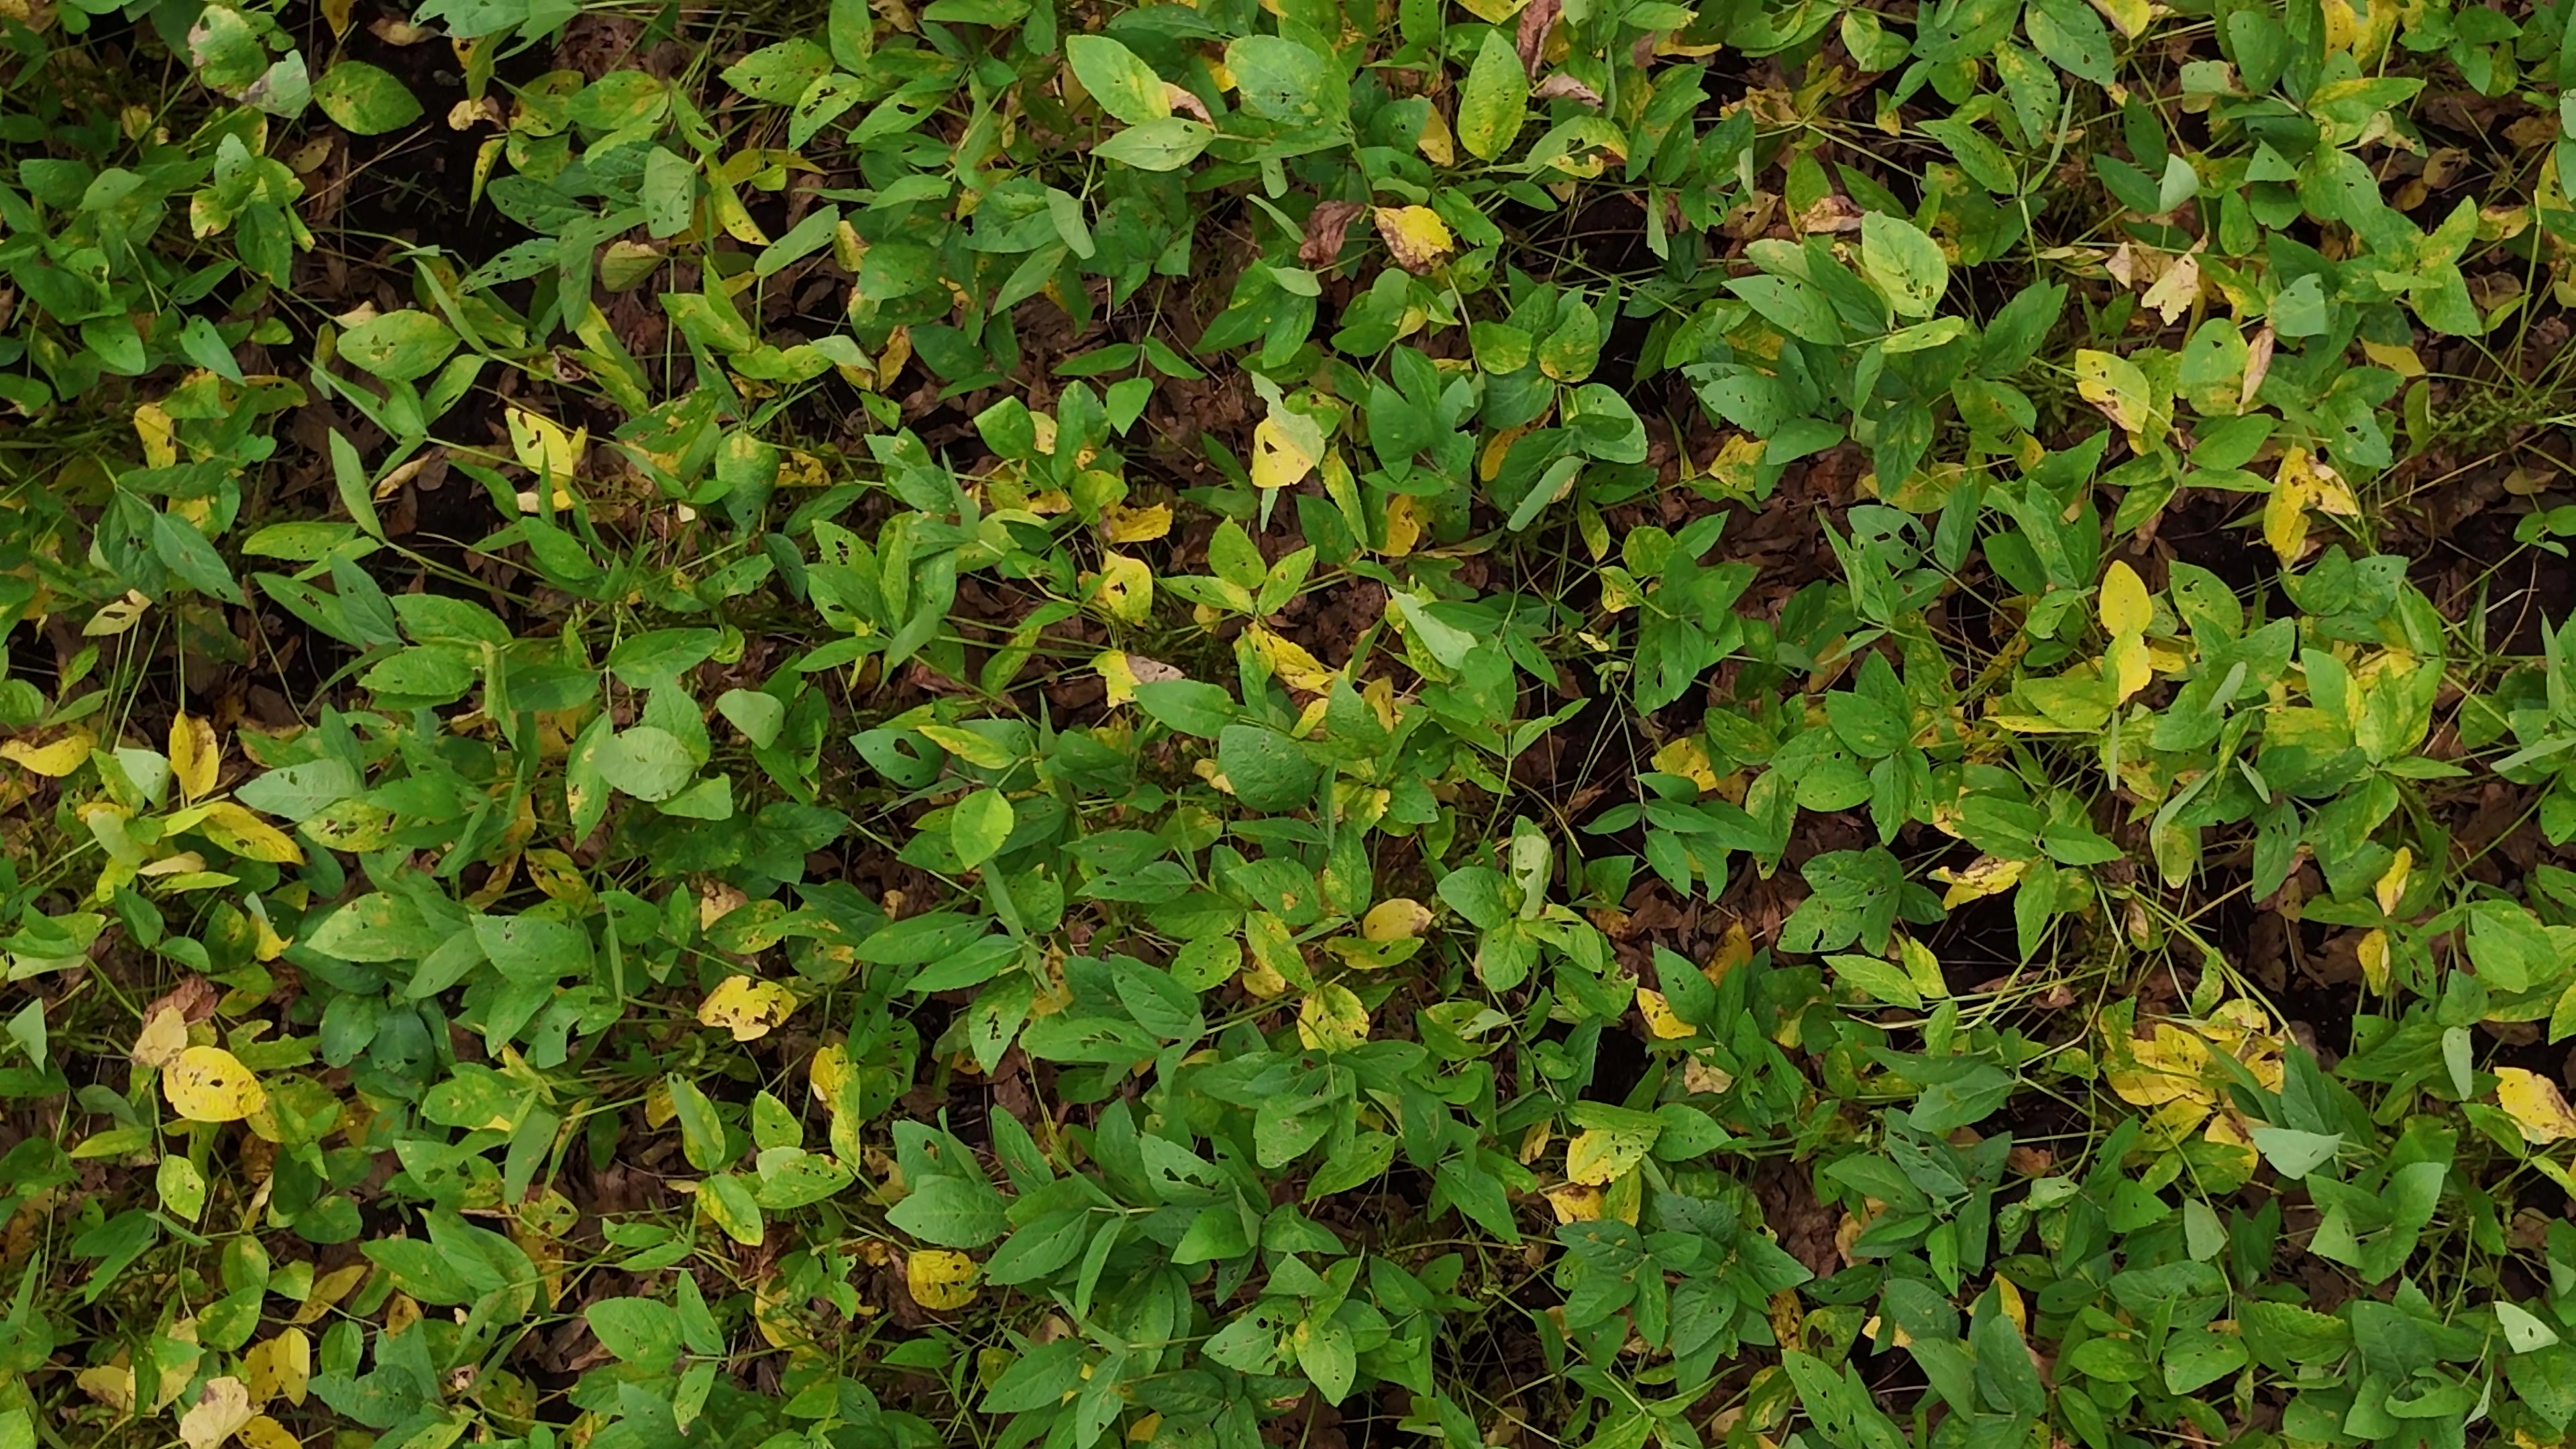
Label: Rust